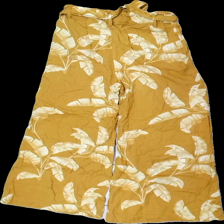
View: back
Type: Trousers
Category: Ladies
Brand: H&M
Colors: Yellow, Beige
Material: 100% viscose
Pattern: Other
Cut: Regular
Size: 38
Season: All
Damage location: top center
Damage 2 location: bottom left
Price range: <50
Recommended usage: Export
Description: byxor med blad på, noppriga